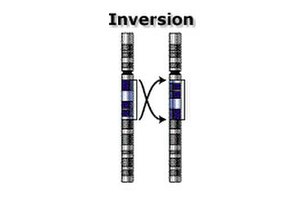
Kromosommutation / Skitser over nogle kromosommutationer
Kromosommutationer er ændringer i dele af kromosomer, der omfatter mere end et gen. Kromosommutationer indebærer manglende eller tilføjede dele af kromosomalt DNA eller en uregelmæssig fordeling af dette. Det kan stamme fra et atypisk antal kromosomer eller en strukturel abnormalitet i en eller flere kromosomer. Kromosommutationer kan undersøges ved at sammenligne med en "normal" karyotype ved forskellige typer af genetiske undersøgelser. Baggrunden for kromosommutationer er som oftest fejl i celledeling i enten meiose eller mitose, og afhængigt af tidspunktet eller typen af denne mutation, kan den overføres til cellens afkom.